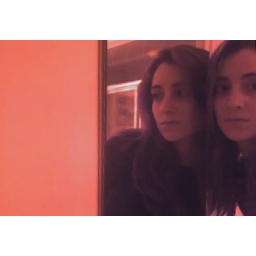
taken with my camera phone under a heat lamp